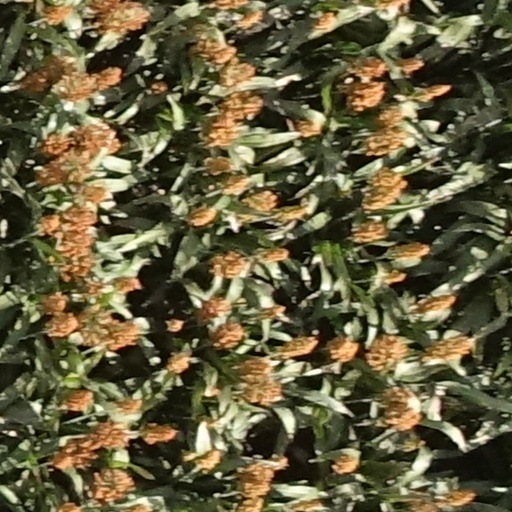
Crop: sorghum